Wenlock Goldfield

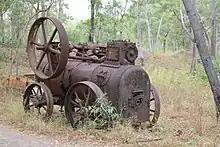
Old steam engine - Wenlock Goldfields

Sheds and huts were erected and machinery was installed at the mines. At the Black Cat Amalgamated mine a Marshall portable steam engine, a rock drill sharpener, air compressor, air hoist, Blake steam duplex pump and a Worthington steam duplex pump were installed in the re-equipping of the mines.